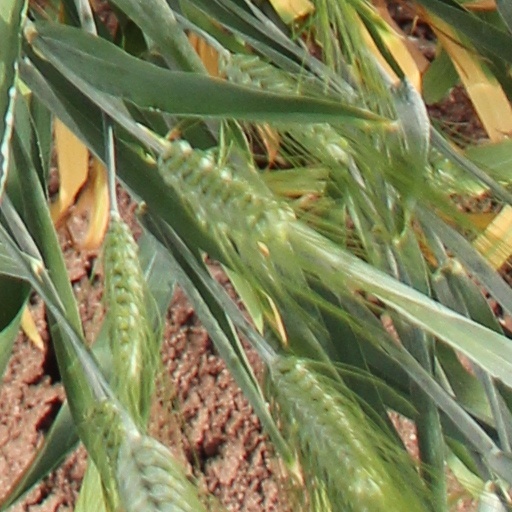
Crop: wheat